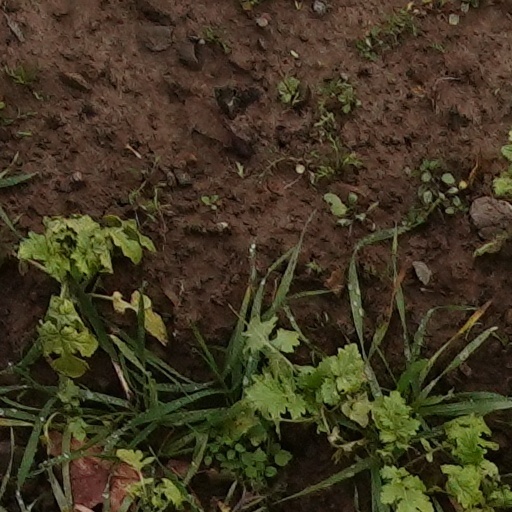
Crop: wheat